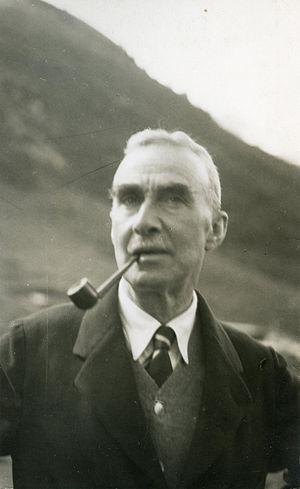
Cyril Bradley Rootham est un compositeur, organiste, éducateur et chef d'orchestre britannique, né à Bristol le 5 octobre 1875 et mort à Cambridge le 18 mars 1938.